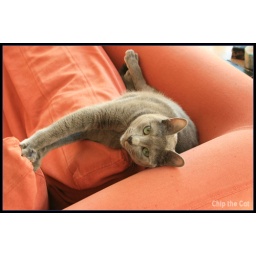
Chip was sulking around over the couch again today. Lazy kitty ^^